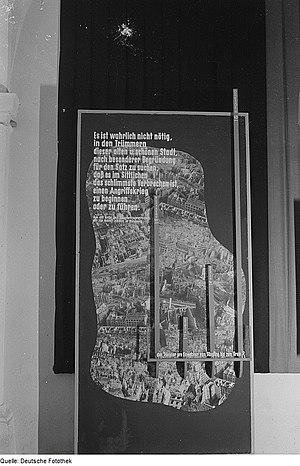
Le bombardement de Dresde eut lieu du 13 au 15 février 1945, selon les principes de la directive du ministère de l'Aviation du gouvernement britannique sur le bombardement de zone du 14 février 1942, devenue avec l'USAAF la directive de Casablanca en 1943. Il détruisit presque entièrement la ville allemande de Dresde, dans le cadre d'un bombardement combiné en bomber stream. L'United States Army Air Forces et la Royal Air Force utilisèrent des bombes incendiaires notamment à la thermite, l'emploi du phosphore étant lui discuté. Les bombes classiques et à retardement furent aussi utilisées. L'évaluation actuelle du nombre des victimes se situe autour de 35 000 morts.